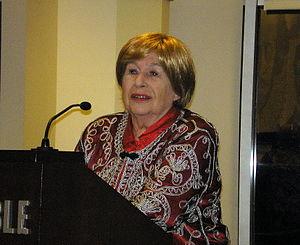
Marion Chesney Gibbons, née Marion McChesney le 10 juin 1936 à Glasgow et morte le 30 décembre 2019, est une romancière écossaise.